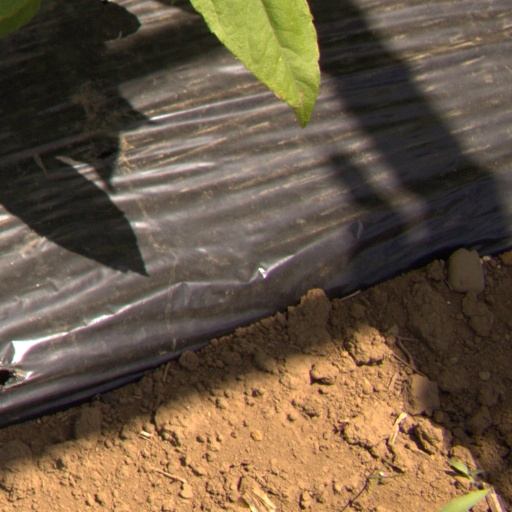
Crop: Jerusalem artichoke